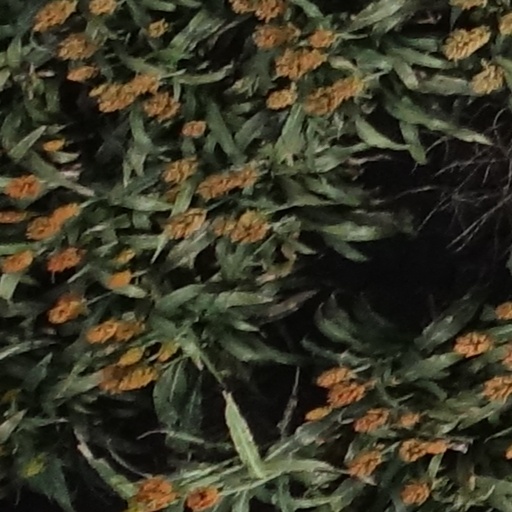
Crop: sorghum